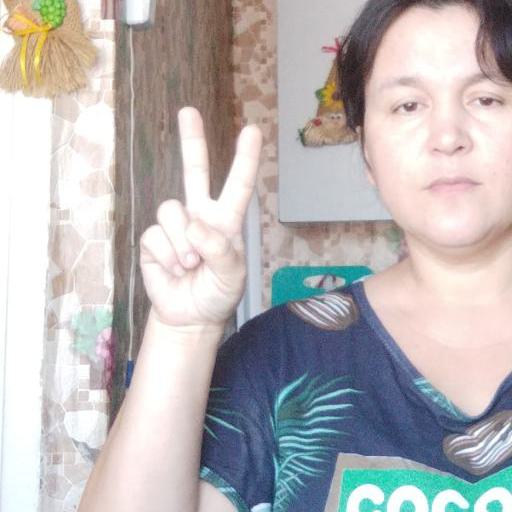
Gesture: peace